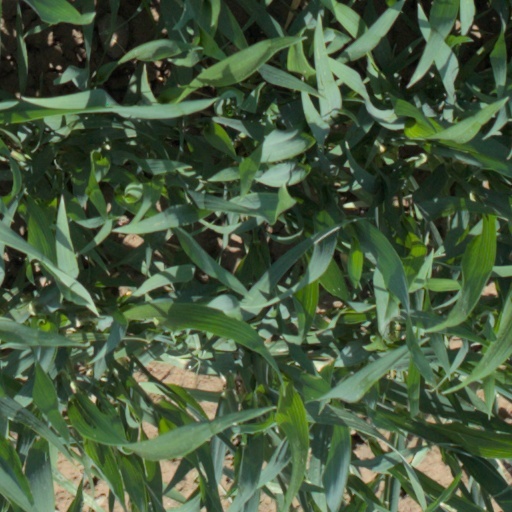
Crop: wheat